Feldkirch railway station

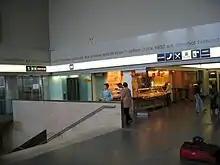
James Joyce quote display in the Feldkirch station concourse.

Joyce had travelled through Feldkirch by train in 1915. Due to World War I, he had been considered an "enemy alien" in his then home town of Trieste, which, at that time, was part of Austria-Hungary. Thanks to influential friends, he had obtained permission to leave Austria-Hungary, with his partner Nora Barnacle and their two shared children, and travel to Zürich. Meanwhile, his brother Stanislaus Joyce was arrested in Trieste and detained until the end of the war.